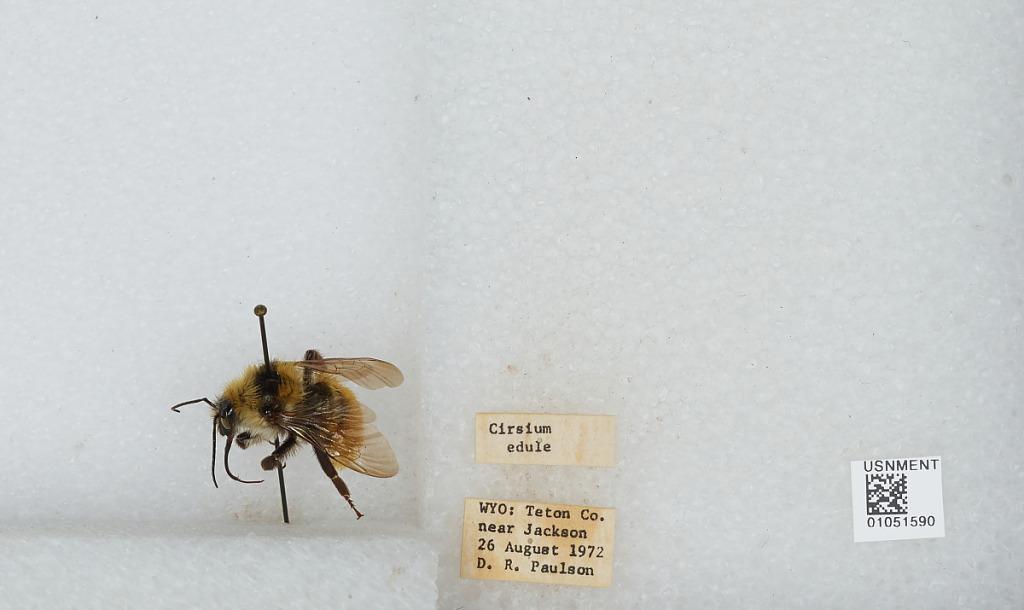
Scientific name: Bombus sp.
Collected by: D. Paulson
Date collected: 1972-8-26
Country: United States
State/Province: Wyoming
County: Teton
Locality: near Jackson
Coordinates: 43.49, -110.76